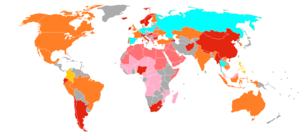
Carte montrant les pays retransmettant The Voice dans le monde
The Voice est un télé-crochet musical créé par John de Mol. À la suite du succès de la version originale, The Voice of Holland, aux Pays-Bas en 2010, plusieurs chaînes à travers le monde ont acheté les droits pour adapter le télé-crochet.